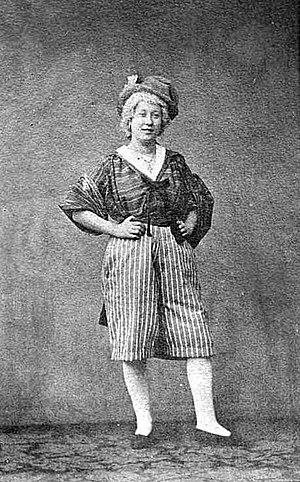
Rigolboche, de son vrai nom Amélie Marguerite Badel, surnommée « la Huguenote » est une danseuse française, qui fit la gloire du cancan sous le Second Empire.